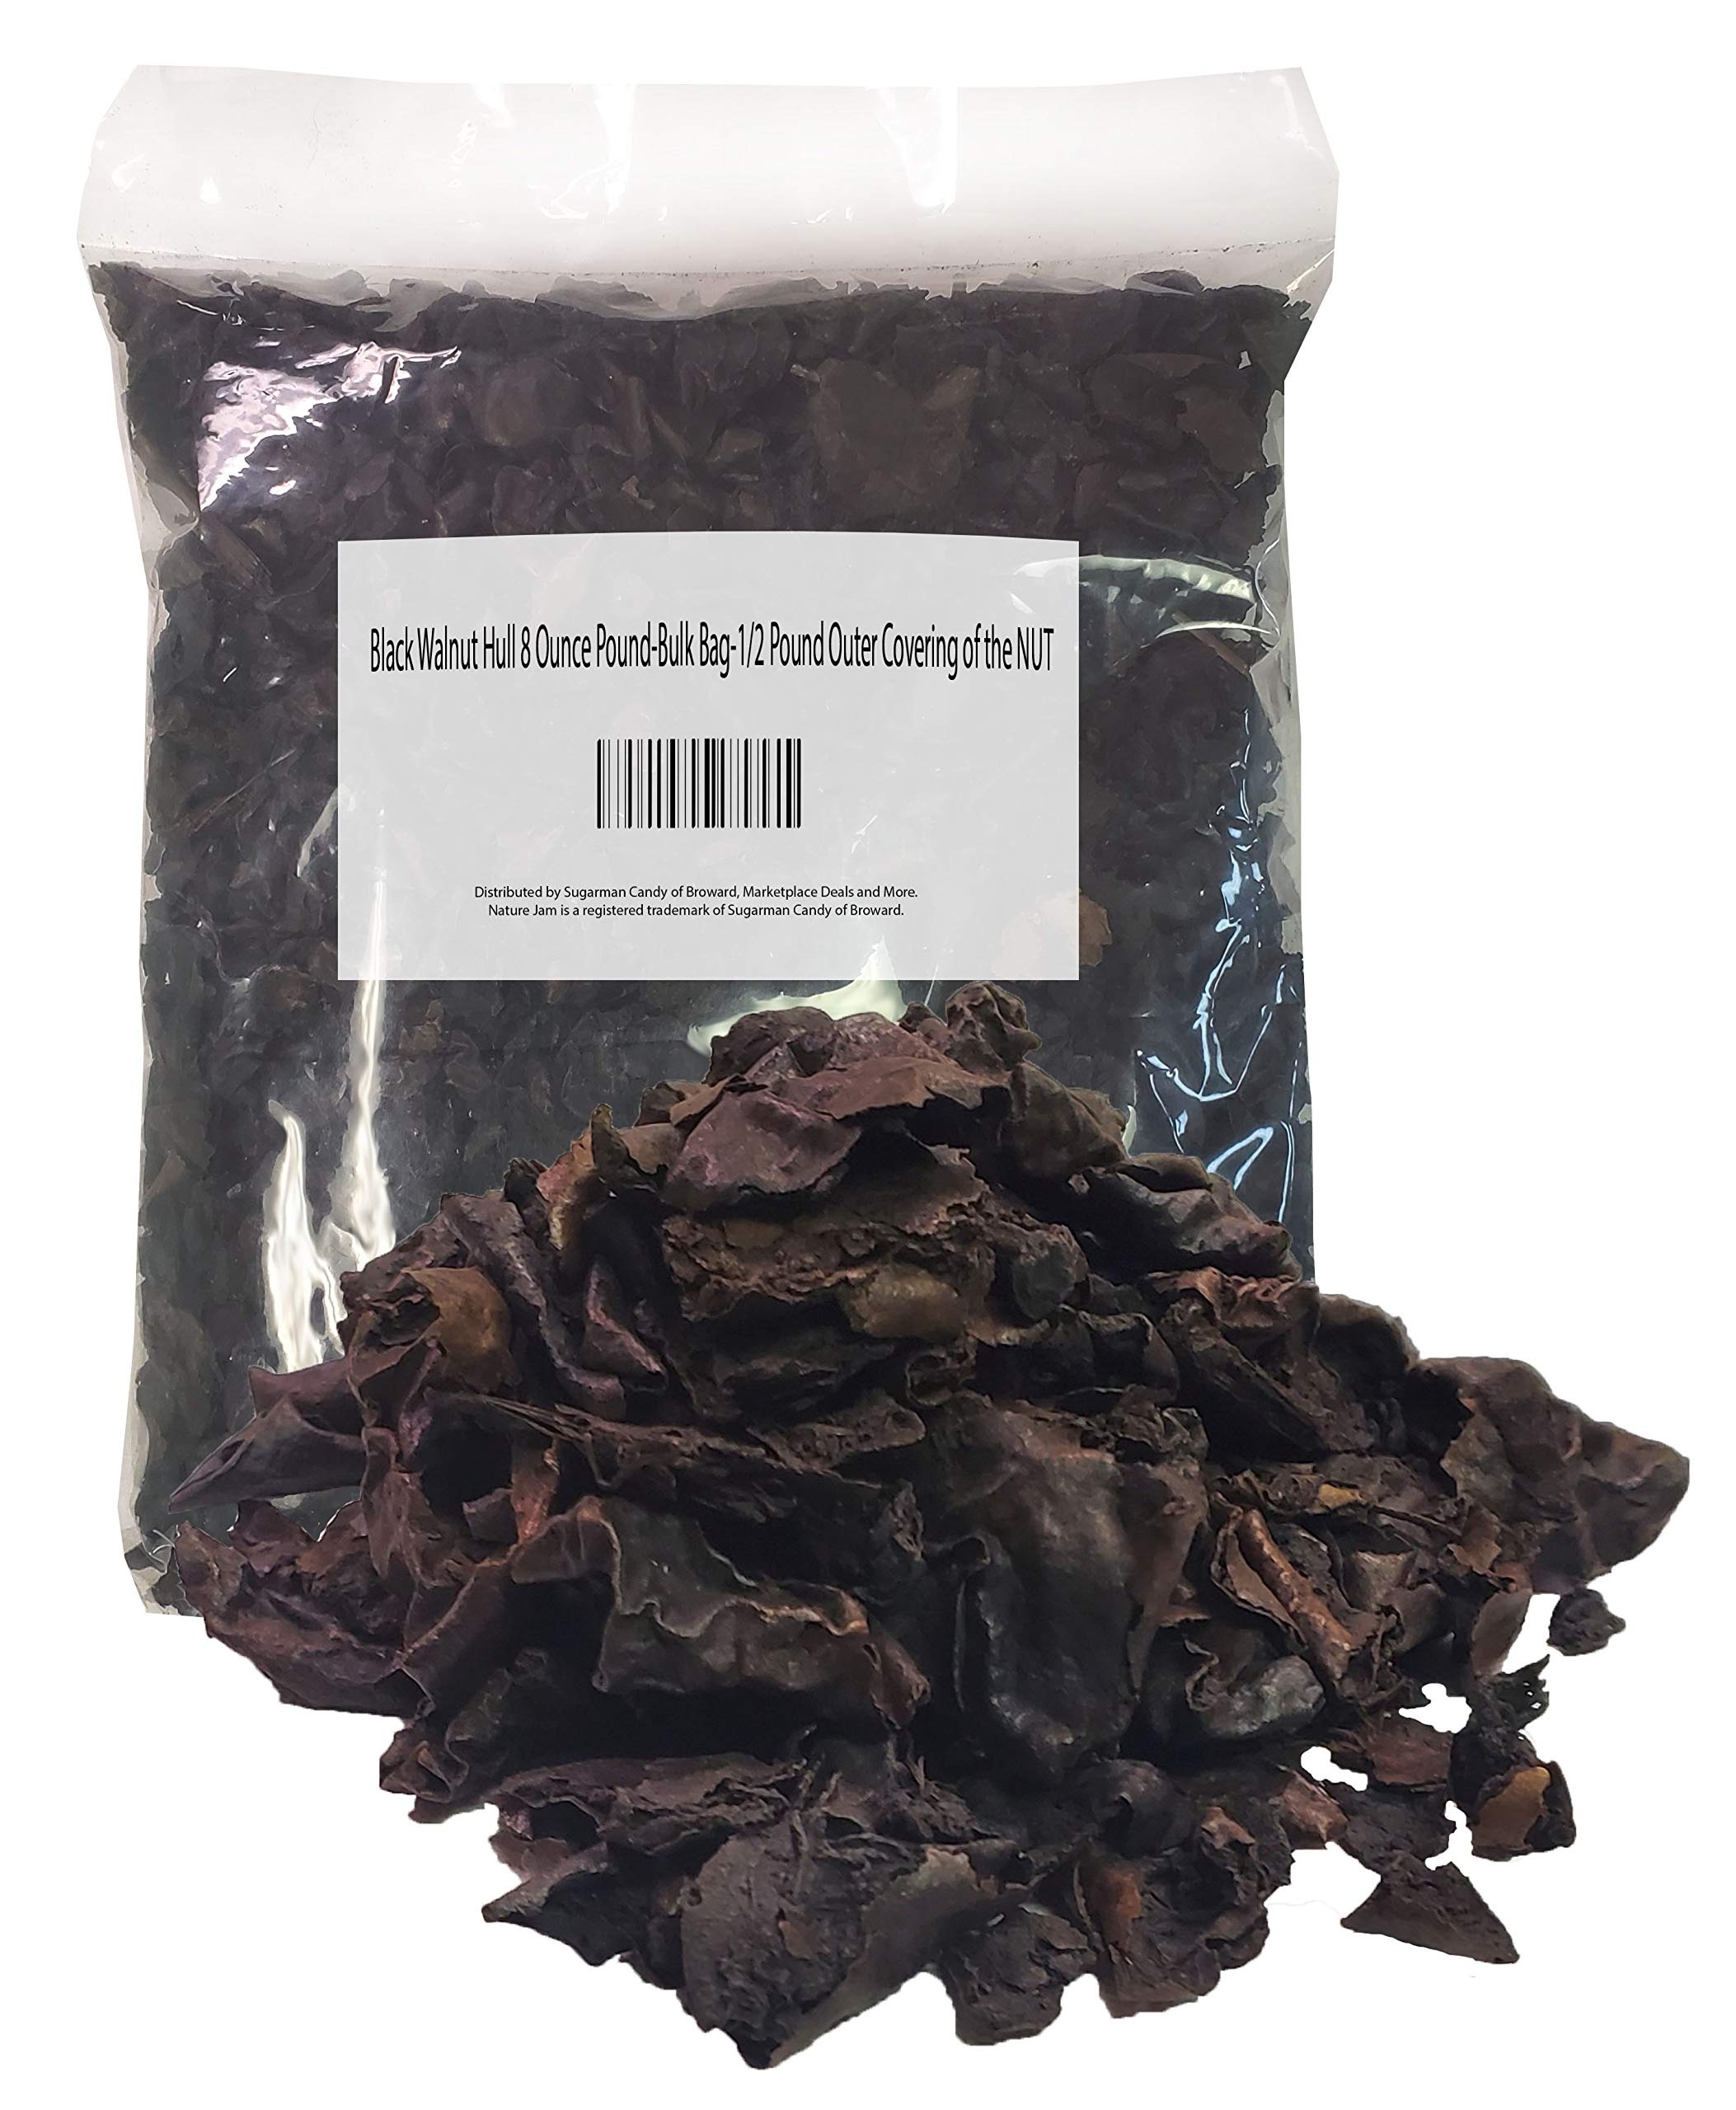
Item Name: Black Walnut Hull 8 Ounce Pound-Bulk Bag-1/2 Pound Outer Covering of the NUT
Bullet Point 1: Black walnut is a tree. People use the outer covering of the nut (the hull) to make medicin-Juglans Nigra
Bullet Point 2: 100% Mexican
Bullet Point 3: 1/2 Pound or 8 Ounces
Bullet Point 4: DISCLAIMER: There isn't enough reliable information to know if the leaf or the shell of the nut (hull) are safe to use as medicine. These parts of the plant contain chemicals called tannins. Taking too much tannin can cause stomach upset and kidney and liver damage. When applied to the skin: Black walnut is possibly unsafe.
Value: 8.0
Unit: Ounce

Price: 13.99